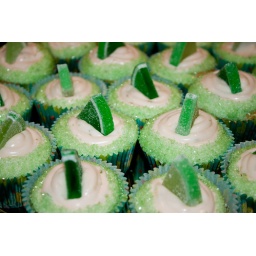
Margarita cake with tequila lime frosting, a candy lime wedge, and green sugar around the edge.